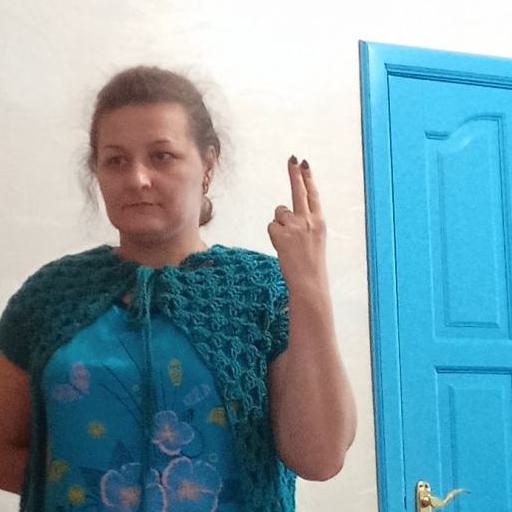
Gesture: two_up_inverted